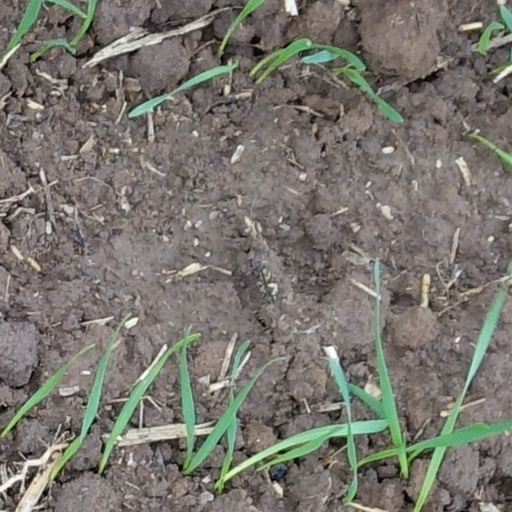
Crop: wheat